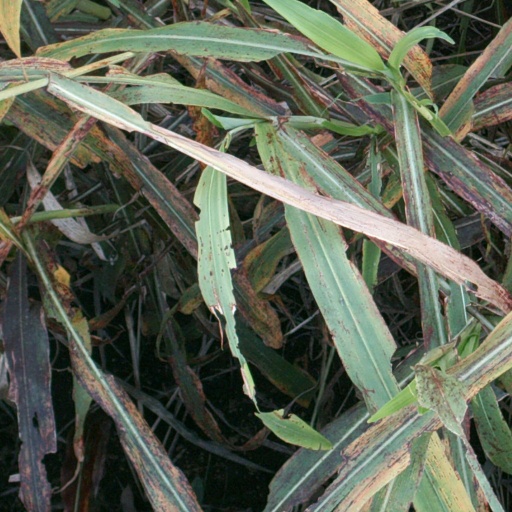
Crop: sorghum